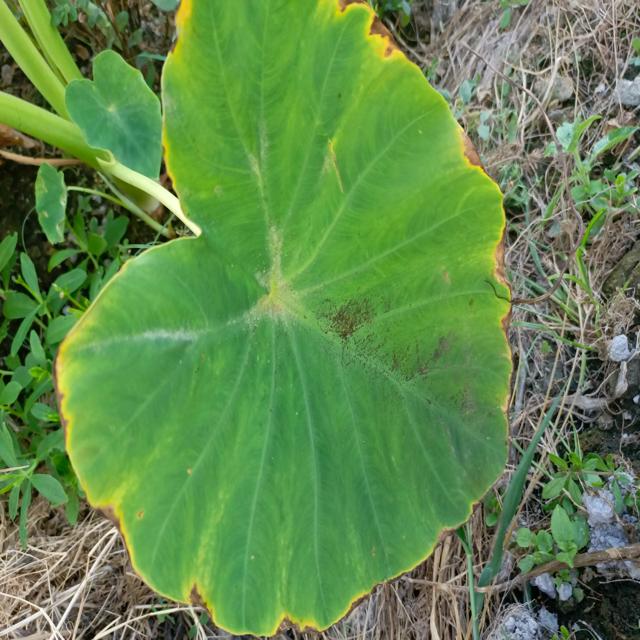
Label: Mid_Blight